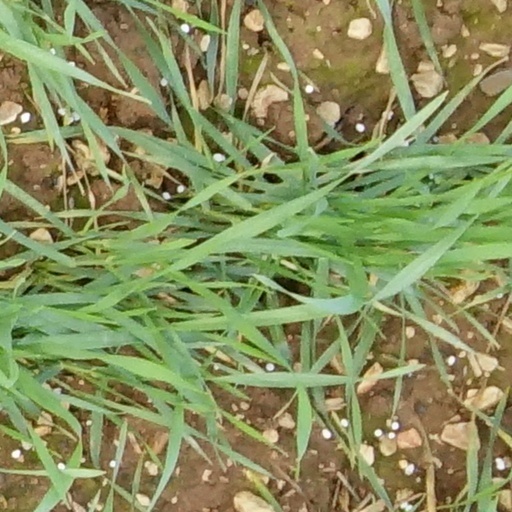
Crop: wheat